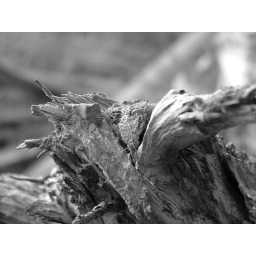
Another of my first attempts at black &amp;amp; white photography. Taken in my back garden. 21st July 2006